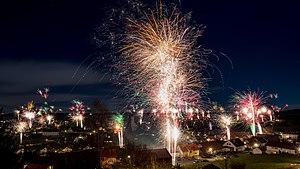
Un feu d'artifice est un procédé pyrotechnique utilisant des explosifs déflagrants visant à produire du son, de la lumière et de la fumée à l'aide d'une composition pyrotechnique. Les feux d'artifice sont originaires de Chine, où ils ont été développés à partir de la poudre noire avant d'être importés en Europe, où divers alchimistes et pyrotechniciens ont participé à leur développement. Ils sont souvent utilisés dans des spectacles pyrotechniques et autrefois pour éloigner les esprits maléfiques.